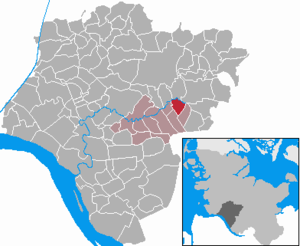
Wittenbergen
Kort
Wittenbergen er en by og kommune i det nordlige Tyskland, beliggende i Amt Breitenburg under Kreis Steinburg. Kreis Steinburg ligger i den sydvestlige del af delstaten Slesvig-Holsten.